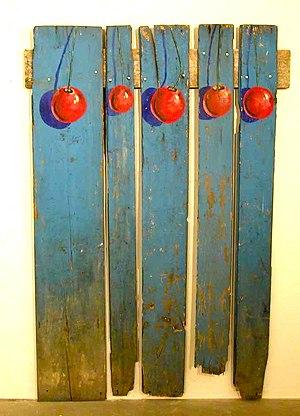
Palissade, 1975, Acrylique sur bois 80 m x 2 m, détail